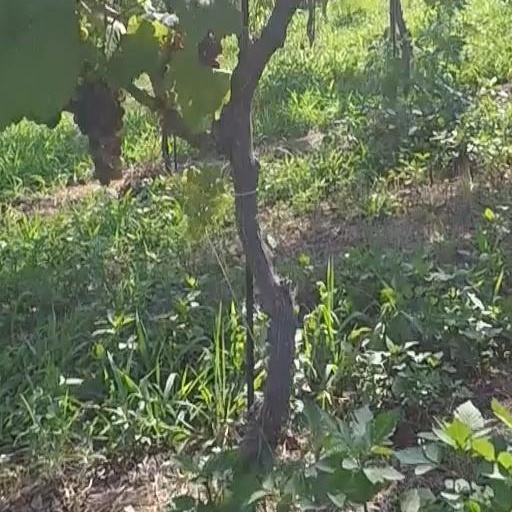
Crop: grape